Family homelessness

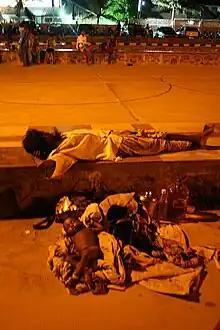
Homeless child pictured sleeping rough with what appears to be their father.

Family homelessness refers to a family unit (often blood related) who do not have access to long term accommodation due to various circumstances such as socioeconomic status, access to resources and relationship breakdowns. In some Western countries, such as the United States, family homelessness is a new form of poverty, and a fast growing group of the homelessness population. Some American researchers argue that family homelessness is the inevitable result of imbalanced "low-income housing ratio" where there are more low-income households than there are low-cost housing units. A study in 2018 projected a total of 56,342 family households were recognized as homeless. Roughly 16,390 of these people were living in a place not meant for human habitation. In 1988, homeless families likely made up about a third of the United States' homeless population, with generally women being the lead of the household.